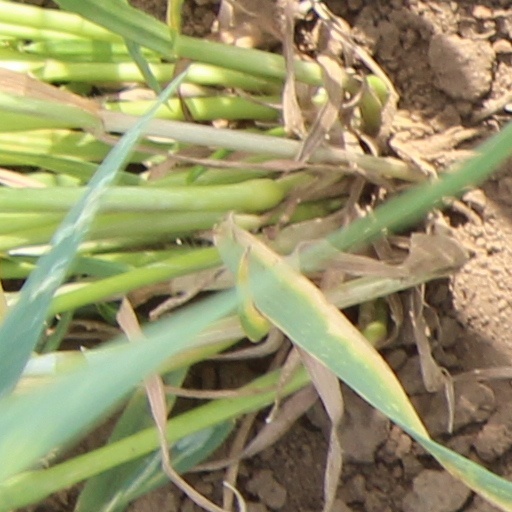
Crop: wheat